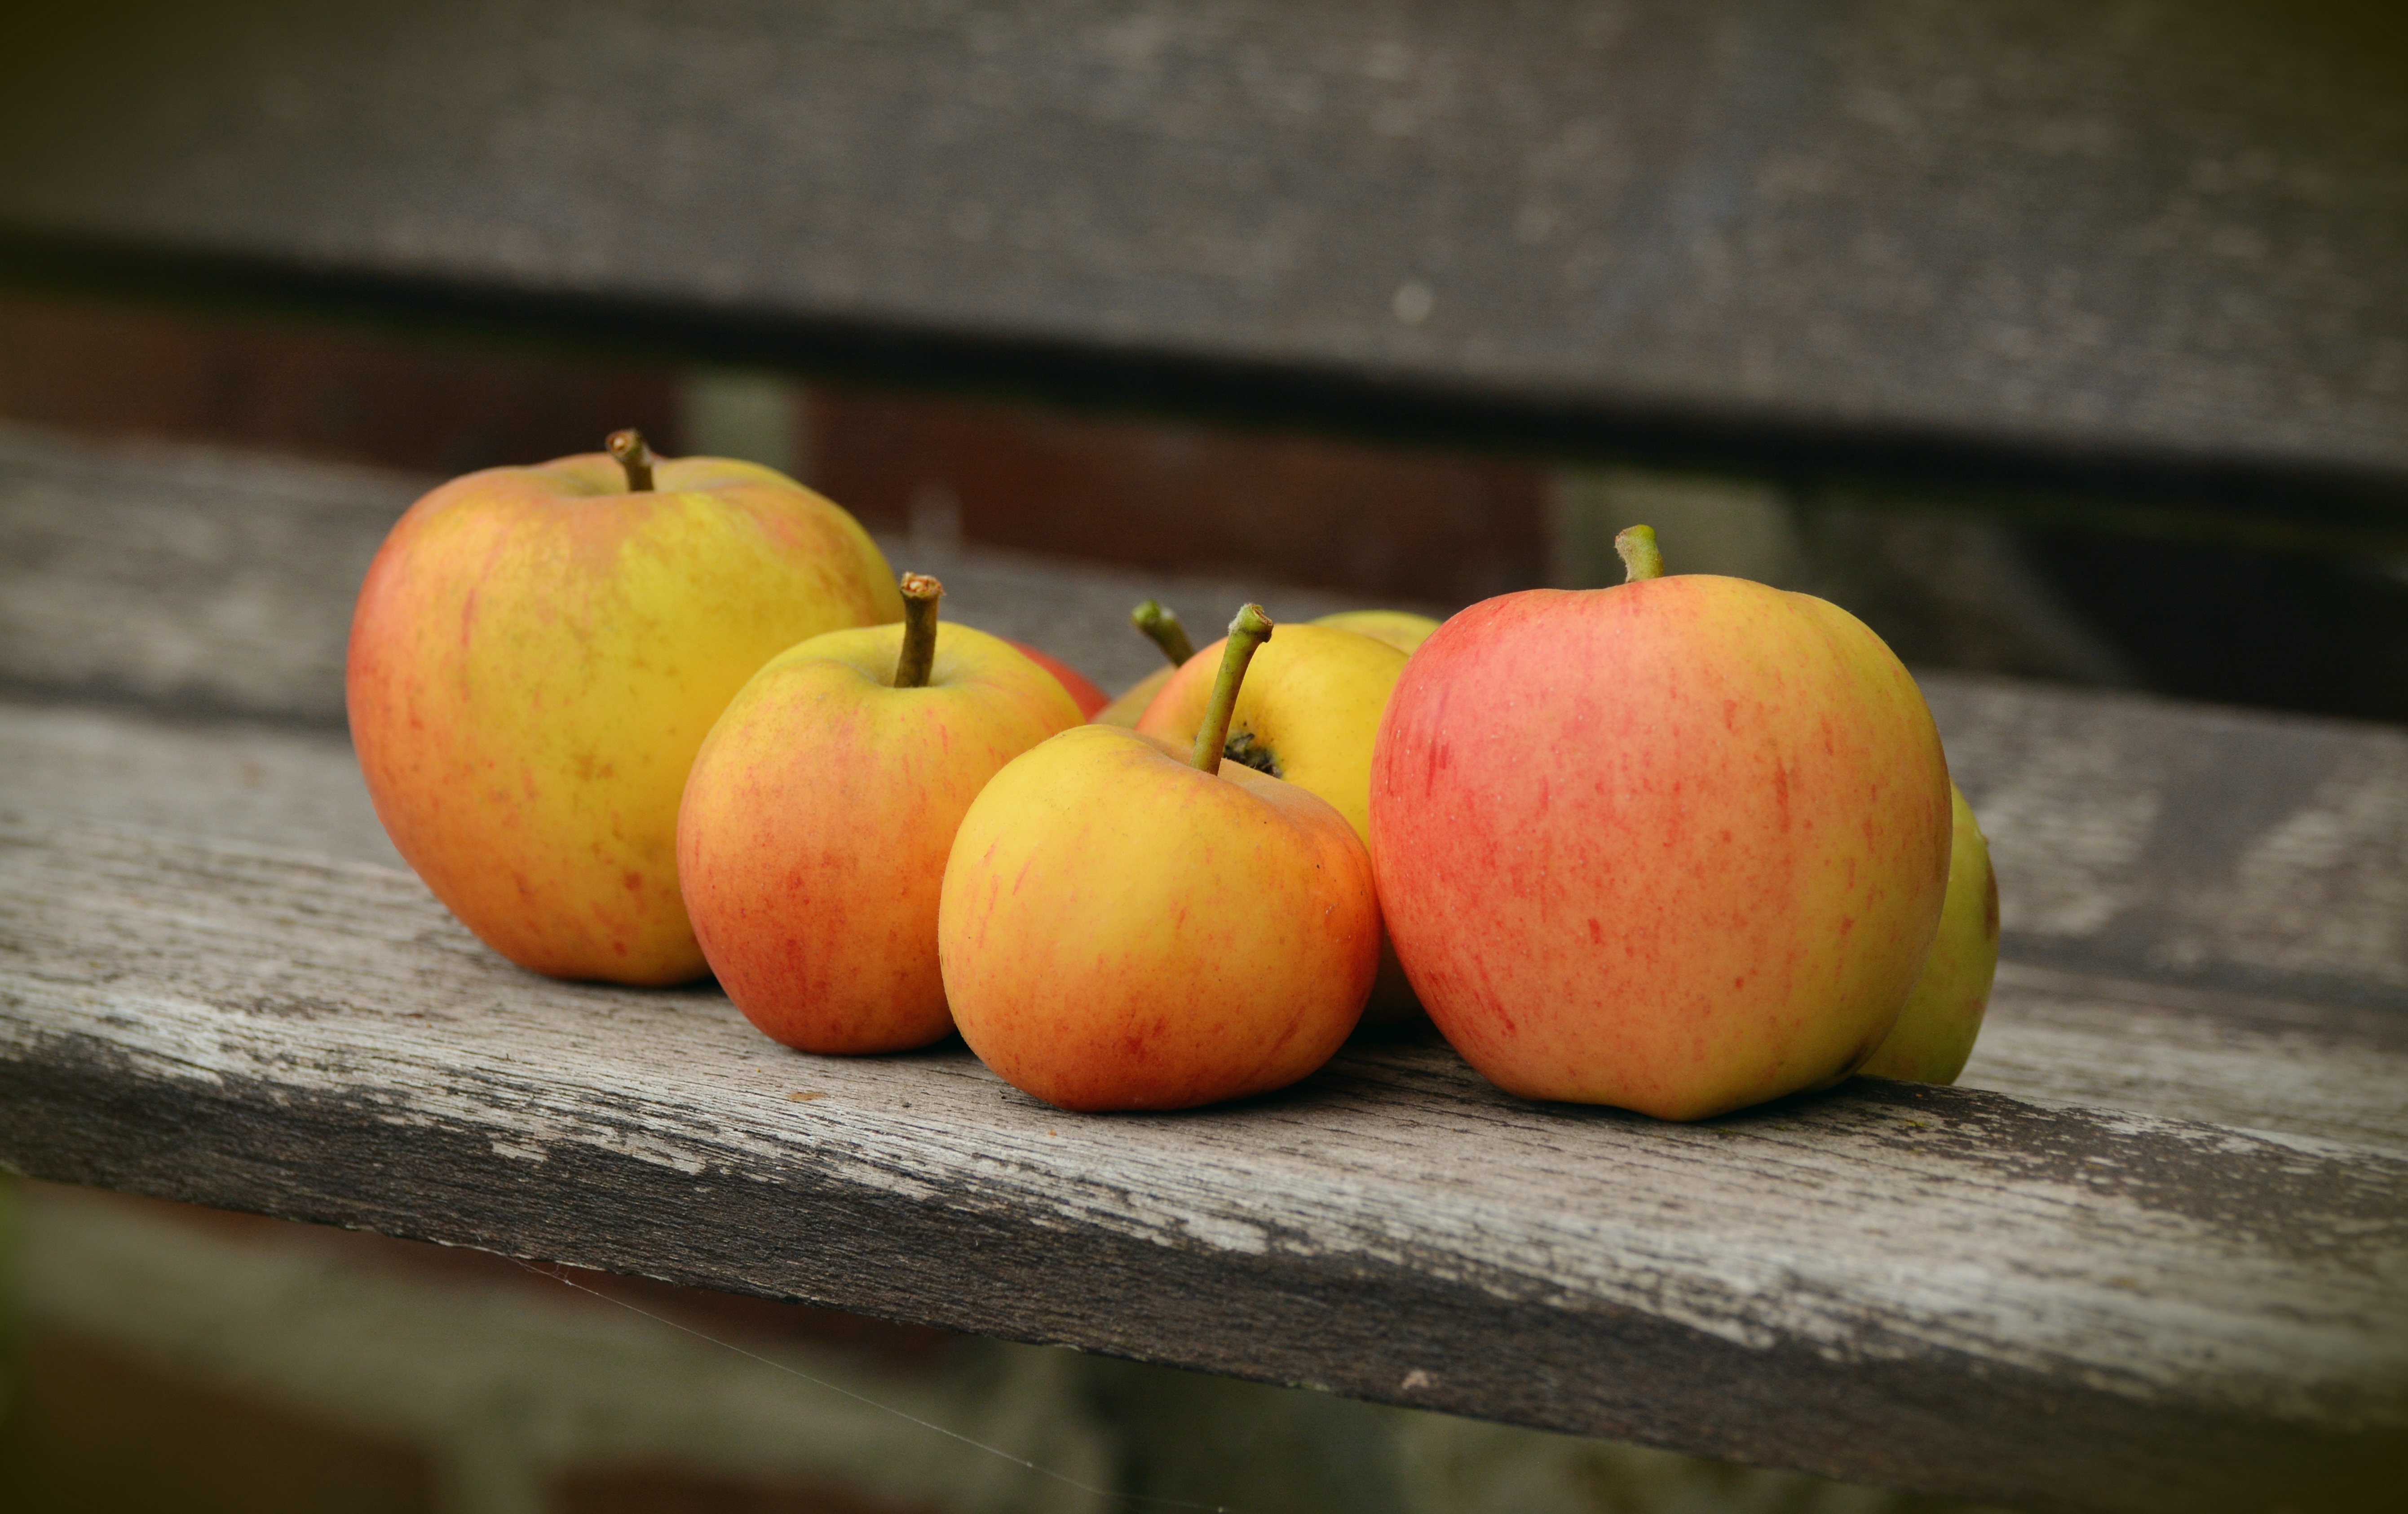
apple, plant, fruit, flower, food, red, harvest, produce, garden, healthy, still life, windfall, bank, macro photography, flowering plant, rose family, goldparm ne, still life photography, land plant, rose order